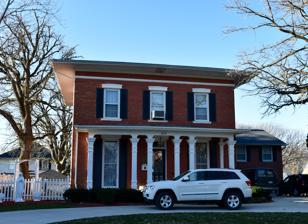
Building: Allen House (Dyersville, Iowa)
Country: United States of America
Year built: 1857
Historic house in Iowa, United States United States historic place Allen House U.S. National Register of Historic Places Show map of Iowa Show map of the United States Location 515 1st Ave., W. Dyersville, Iowa Coordinates 42°29′03″N 91°07′50.5″W / 42.48417°N 91.130694°W / 42.48417; -91.130694 Area less than one acre Built 1857 Architectural style Italianate Federal NRHP reference No. 75000686 Added to NRHP July 10, 1975 The Allen House is a historic building located in Dyersville, Iowa , United States.  T.F. Allen was a land speculator and developer who had this house built in 1857, which was the peak year for building in Dyersville. That year the town was the terminus of the Dubuque and Pacific Railway. Thirty houses were built in the town that year, and others were under contract. Within a year, the railroad had expanded further west, and the town was in an economic depression exacerbated by the Panic of 1857 . There is no mention of Allen or his family in Dyersville in the 1860 United States census . The two-story brick house exhibits elements of both the Italianate and Federal styles. It features a low-pitched hip roof , broad eaves without brackets, Federal influenced metal lintels on each window, a transom above the main doorway, and nearly full-sized front porch with heavy square wood posts. A two-story wing was added onto the back in the early 20th-century, and a carriage house was built about the same time.  The house was listed on the National Register of Historic Places in 1975. References